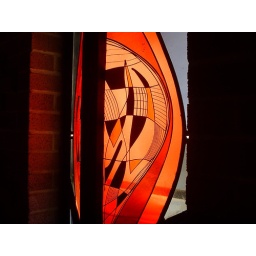
This window was installed in the early 1950s in this church in Kingfisher, Oklahoma.